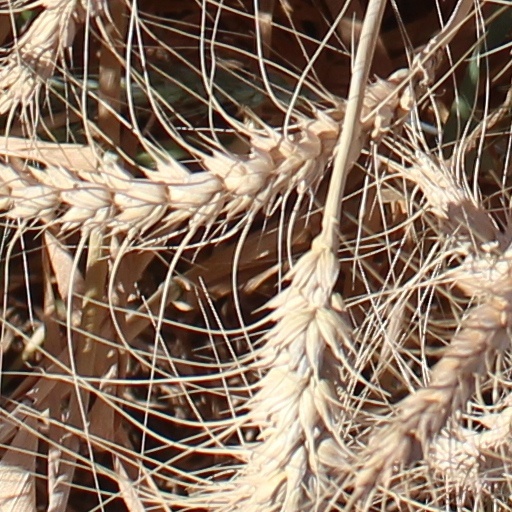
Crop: wheat